Bab El Ksar

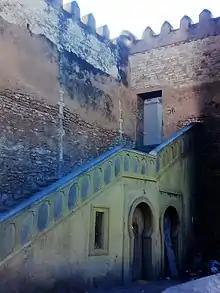
Bab El Ksar

Bab El Ksar (Arabic: باب القصر) is one of the gates of the medina of Sfax, located in the west of the northern face of the fence and giving access to Borj El Ksar, a defensive device occupying the north-west corner of the enclosure of the medina.